LeClaire Apartments

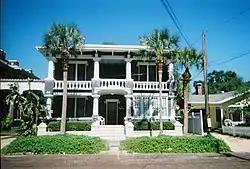
Eastern side of the LeClaire apartments

The LeClaire Apartments is a historic apartment building in Tampa, Florida, United States. It is located at 3013 through 3015 San Carlos Street. It was designed by Tampa architect Fred J. James. On November 16, 1988, it was added to the U.S. National Register of Historic Places.